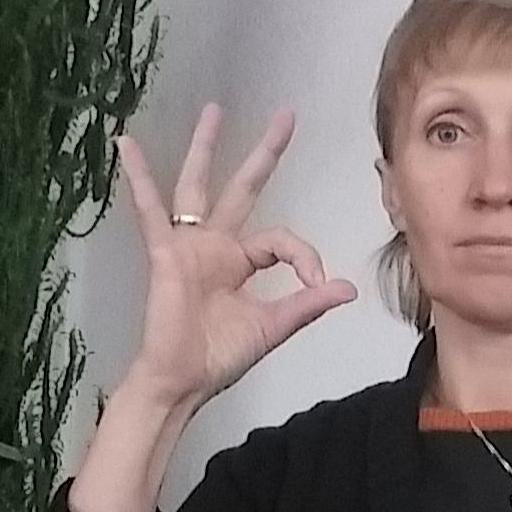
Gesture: ok